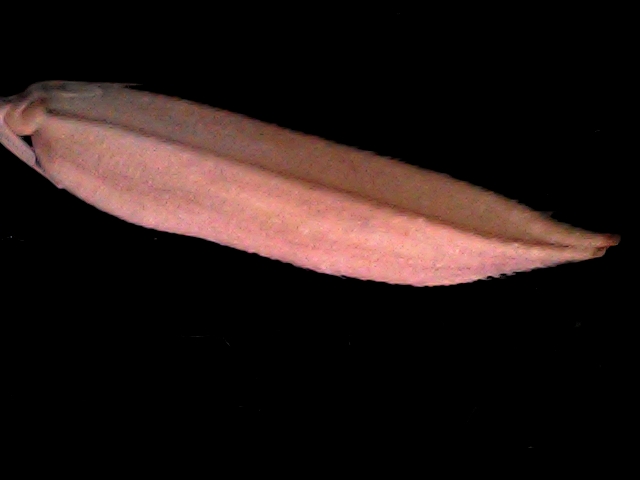
Rice variety: BD70